Janina Brzostowska

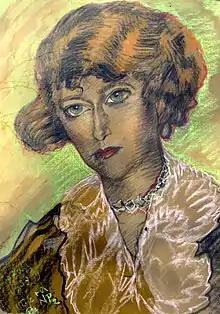
1939 portrait by Stanisław Ignacy Witkiewicz

Janina Brzostowska was born on 9 July 1897 in Wadowice, the daughter of a high school principal. She studied Polish and French at the Jagiellonian University in Kraków, where her family moved. In 1924 she joined the "Czartak" group of poets, and published her first volume of poetry, "On Land and My Love", in 1925. She then formally left Czartak in 1929, though she maintained ties with the other poets there.